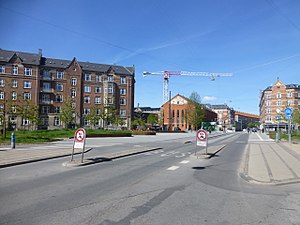
Rantzausgade
Bussluse ved Hans Egedes Gade.
Rantzausgade er en gade på Nørrebro, København. Gaden strækker sig over ca. 700 m fra Åboulevard i øst til Jagtvej i vest.